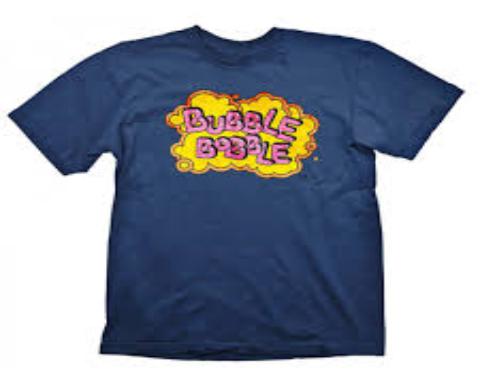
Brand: bobble
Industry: Clothes